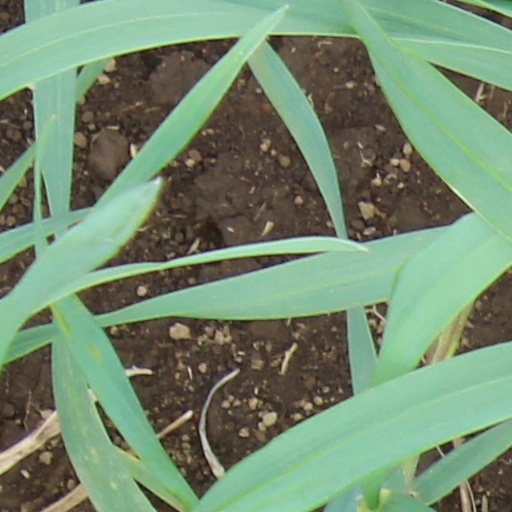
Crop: wheat